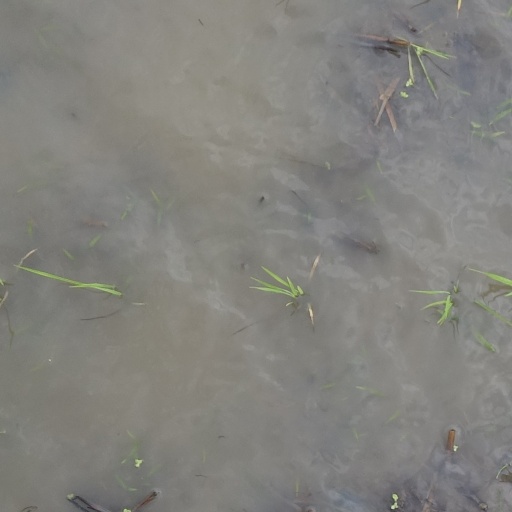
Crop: rice